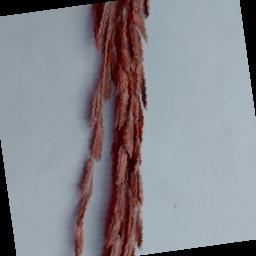
Label: Rice___Neck_Blast